South Kasai

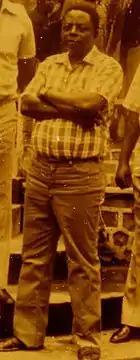
Joseph Ngalula was appointed Prime Minister of South Kasai.

On 9 August 1960, Kalonji, still in Katanga, declared the region of south-eastern Kasai to be the new Mining State of South Kasai ("État minier du Sud-Kasaï") or Autonomous State of South Kasai ("État autonome du Sud-Kasaï").